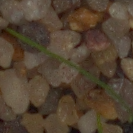
Label: loose_silkybent